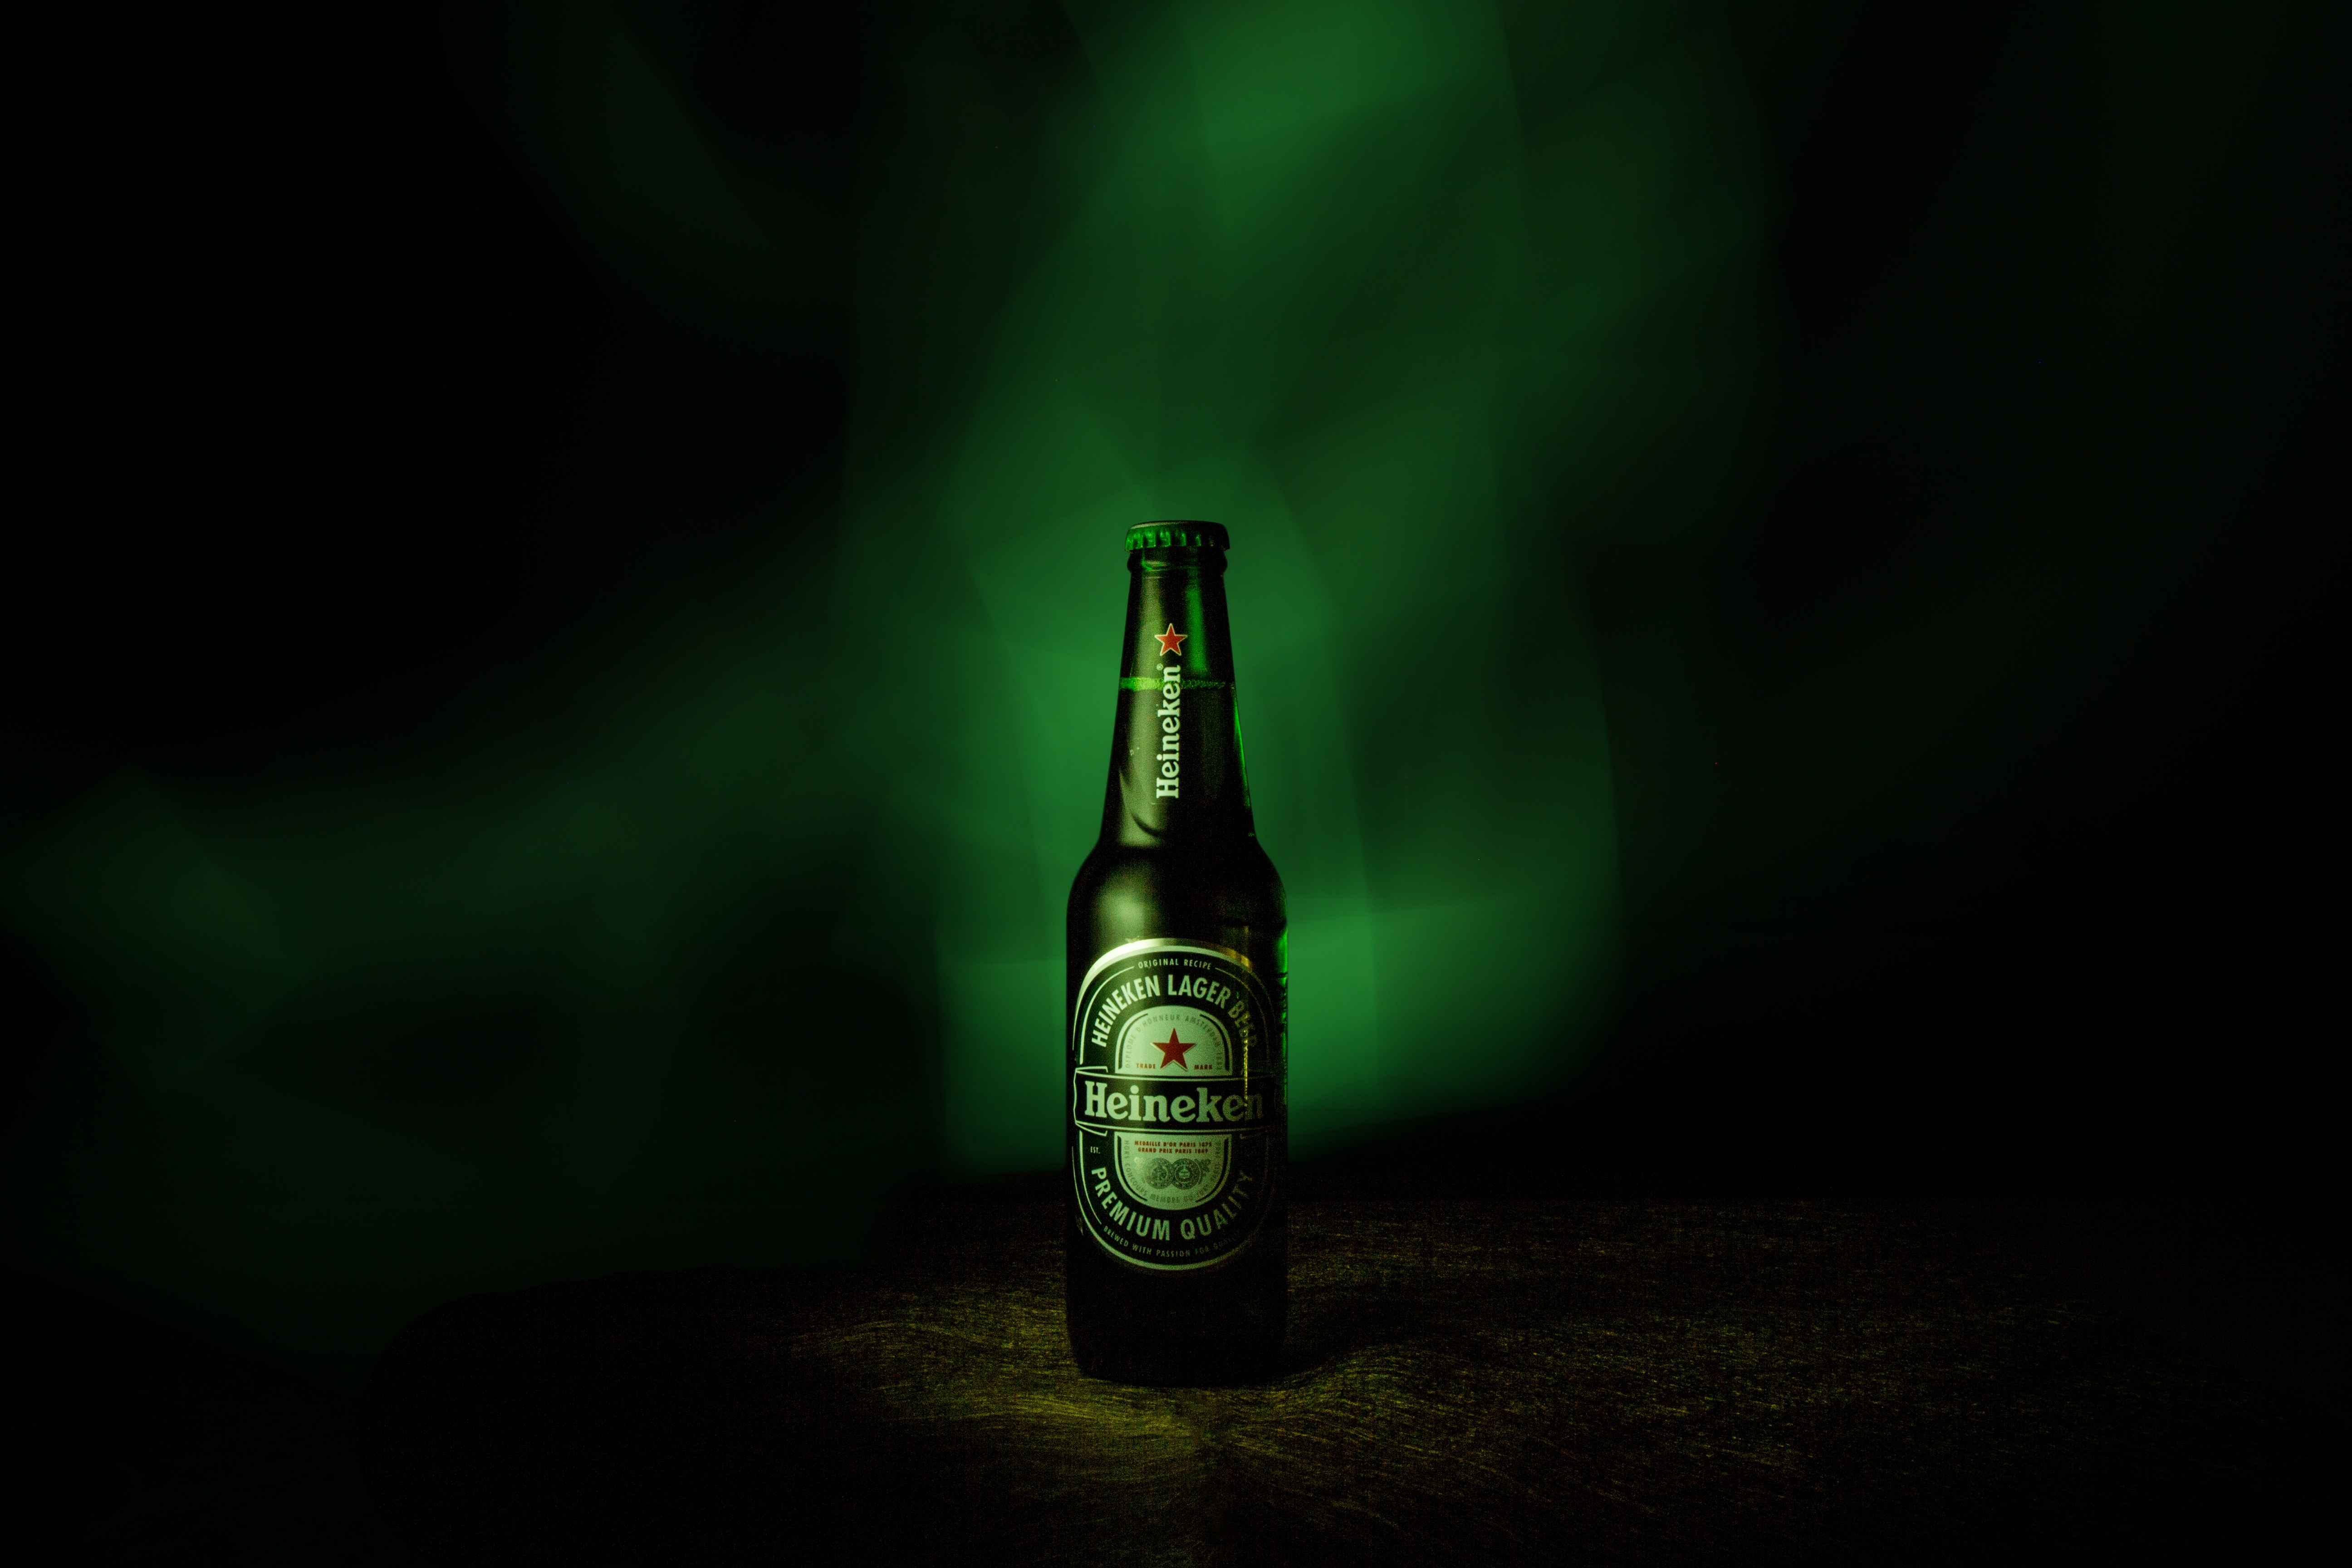
light, night, green, drink, darkness, bottle, beer, heineken, beer bottle, liqueur, macro photography, still life photography, advertising photography, computer wallpaper, distilled beverage